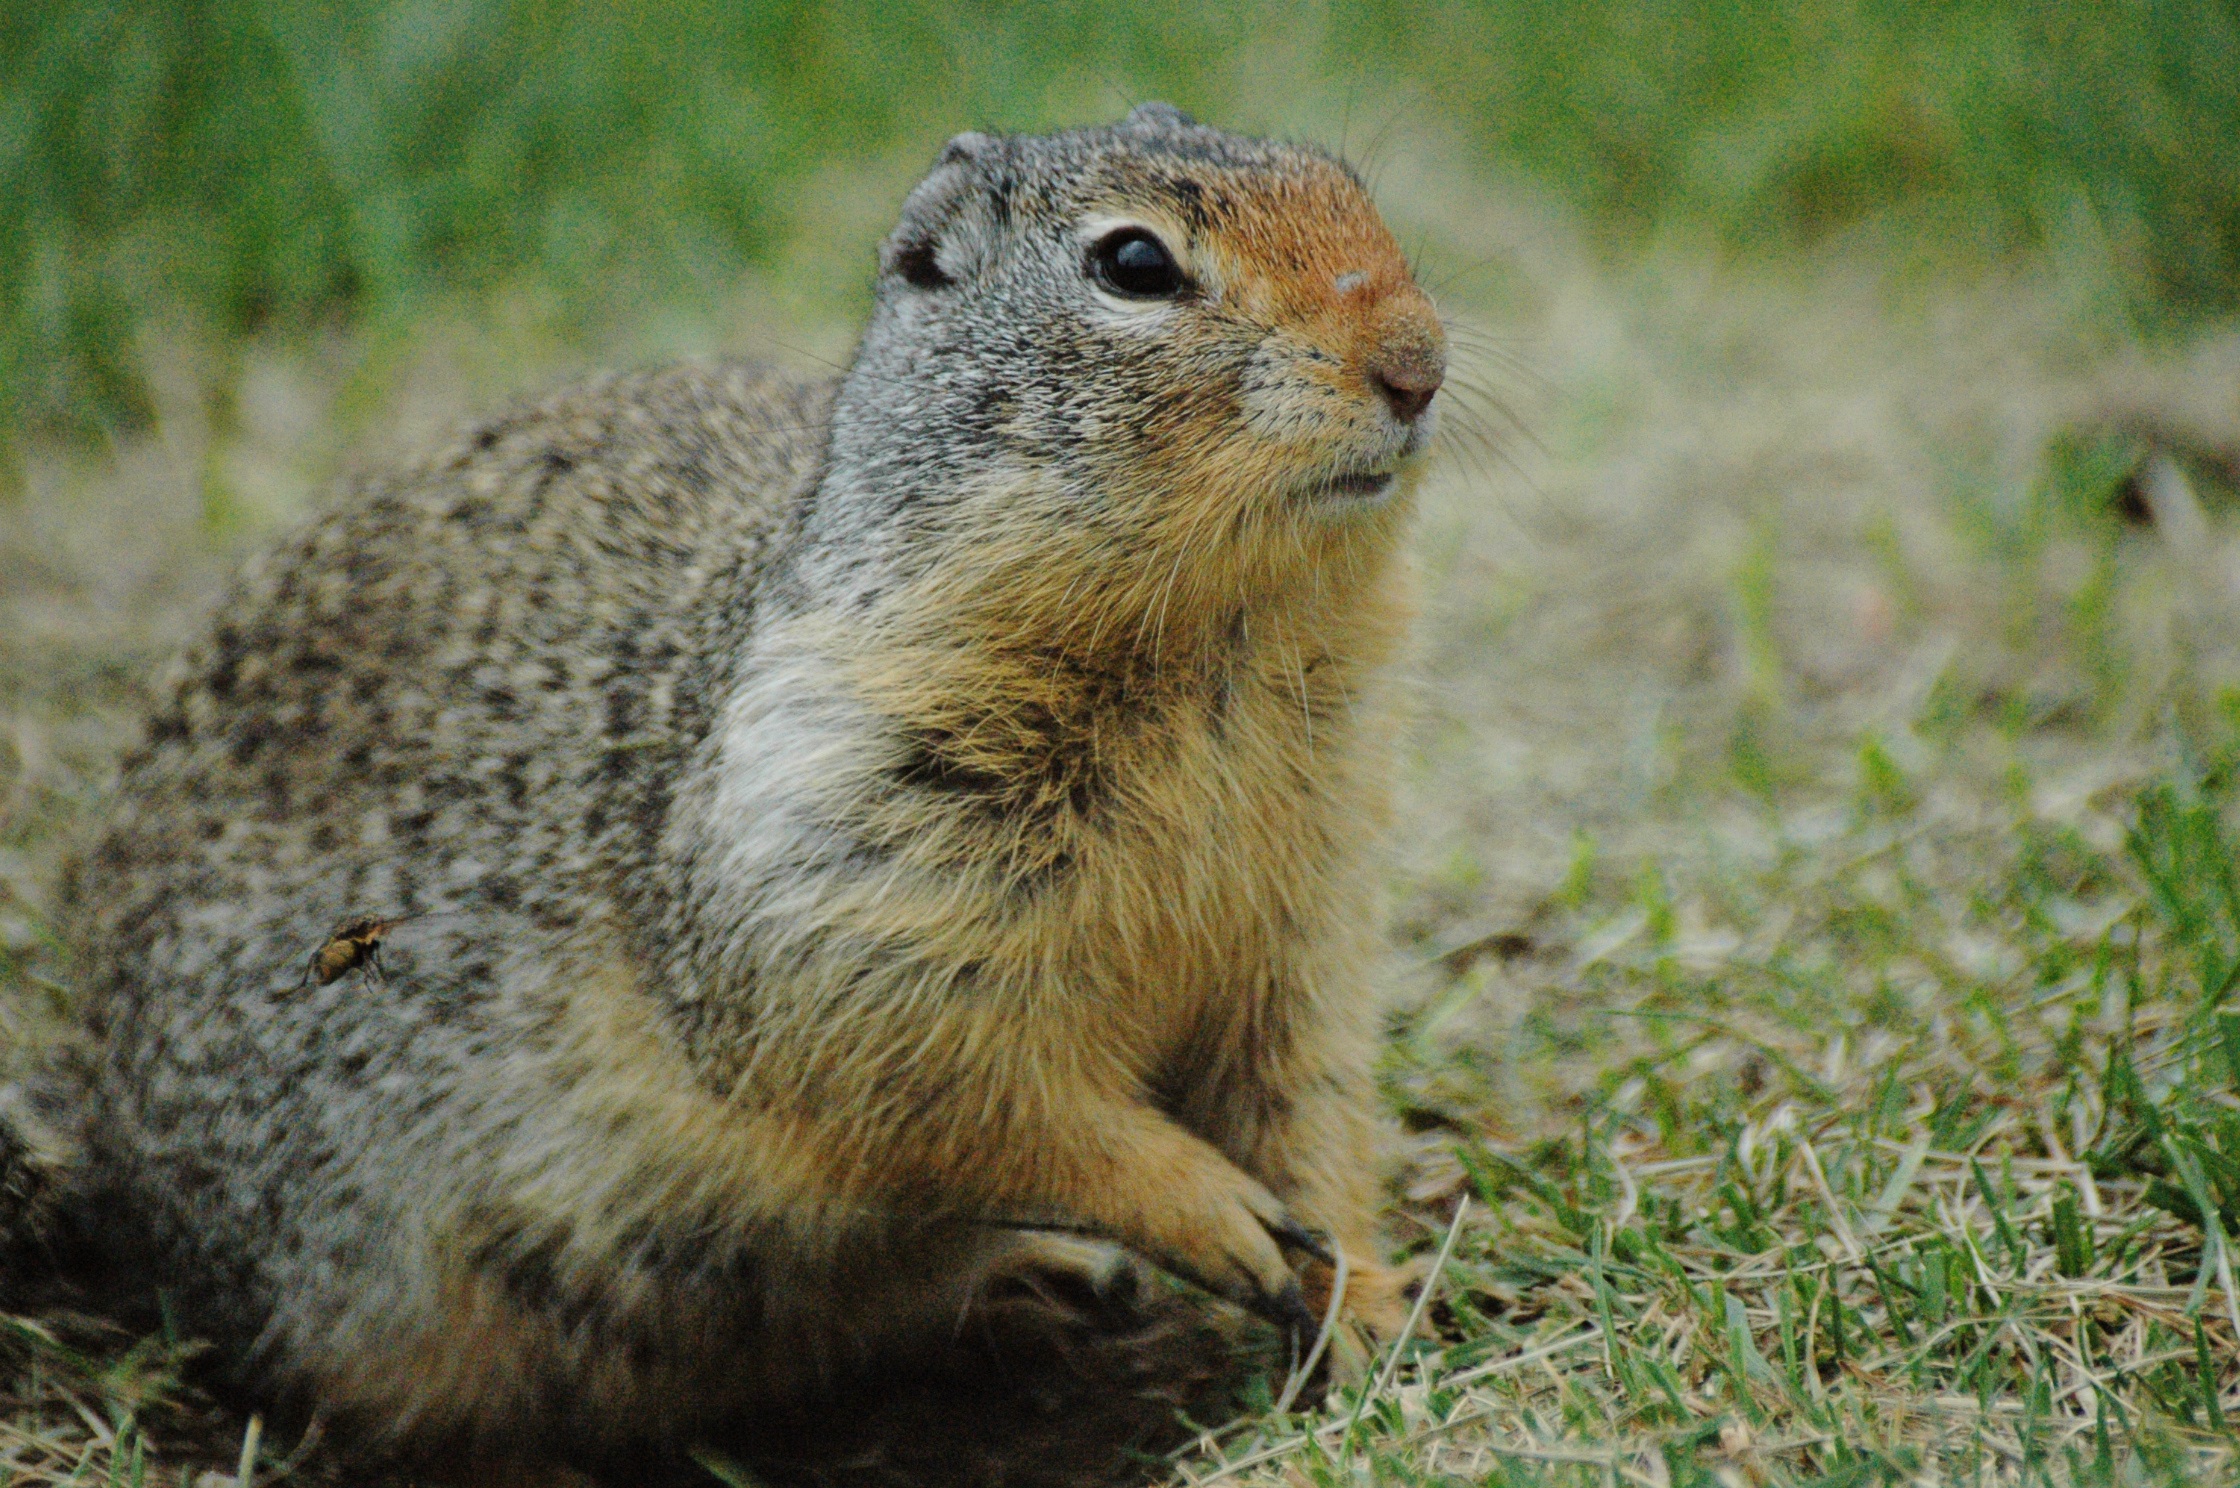
nature, grass, animal, wildlife, green, park, brown, mammal, squirrel, rodent, fauna, whiskers, vertebrate, marmot, prairie dog, ground squirrel, fox squirrel